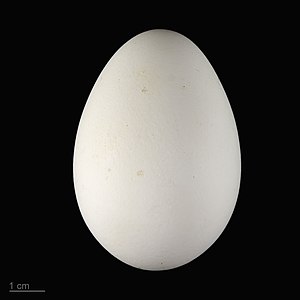
Stråhalset ibis
Threskiornis spinicollis
Stråhalset ibis er en storkefugl, der lever i Australien.